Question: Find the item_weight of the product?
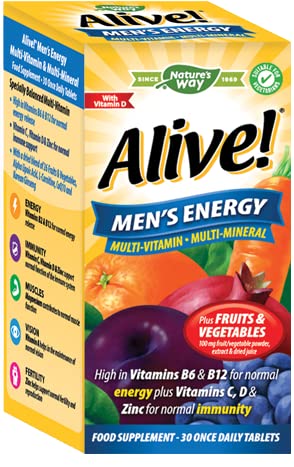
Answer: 30.0 ounce